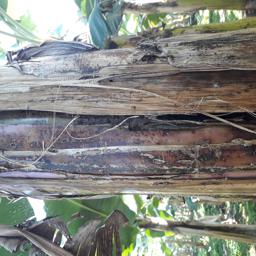
Label: PSEUDOSTEM WEEVIL